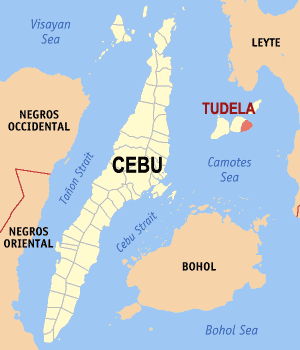
Tudela est une municipalité de la province de Cebu, au nord-est de l'île de Cebu, aux Philippines, sur l'île de Poro.